Social changes in 18th to 19th-century Prussia

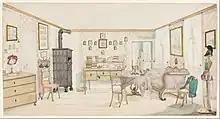
"A Prussian Officer's Quarters, 1830" (Cooper Hewitt Museum)

Prussia underwent major social change between the mid-17th and mid-18th centuries as the nobility declined as the traditional aristocracy struggled to compete with the rising merchant class, which developed into a new Bourgeoisie middle class, while the emancipation of the serfs granted the rural peasantry land purchasing rights and freedom of movement, and a series of agrarian reforms in northwestern Germany abolished feudal obligations and divided up feudal land, giving rise to wealthier peasants and paved the way for a more efficient rural economy.